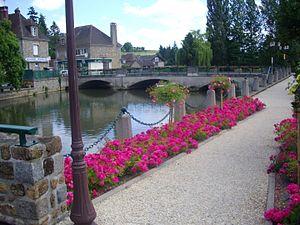
La rivière Orne à Putanges-Pont-Ecrepin (Basse-Normandie, France)
Putanges-Pont-Écrepin est une ancienne commune française, située dans le département de l'Orne en région Normandie, devenue le 1ᵉʳ janvier 2016 une commune déléguée au sein de la commune nouvelle de Putanges-le-Lac.